Mustafa Celalettin Pasha

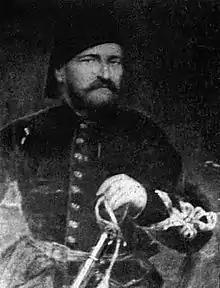
Mustafa Celalettin Pasha

Mustafa Celalettin Pasha, born as Konstanty Borzęcki (April 10, 1826 in Modrzewiec, Piotrków County – 1876 in Novoselë, Kolonjë), was a participant in Polish uprisings and later an Ottoman pasha, a strategist, and a writer.